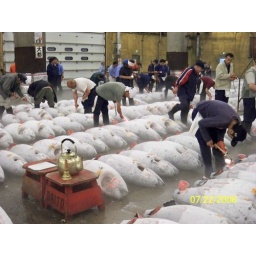
Inspecting the tuna at the Tsukiji fish market tuna auction in Tokyo, Japan (July 2008)